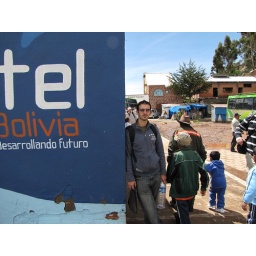
Waiting in the shade for the bus to cross